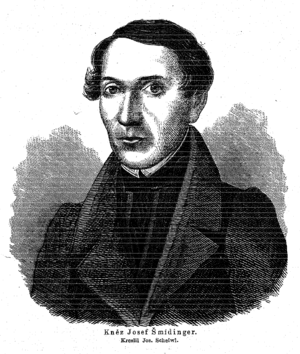
Josef Šmidinger, né le 24 octobre 1801 dans une maison rococo, au numéro 55, à Strakonitz et décédé le 2 février 1852 à Hostomice pod Brdy, était un prêtre bohémien. Patriote, professeur et ami du poète František Ladislav Čelakovský et de Jan Vlastislav Plánek il fut le fondateur de la bibliothèque Šmidinger à Strakonice en Bohême du Sud.